Bilal ibn Rabah

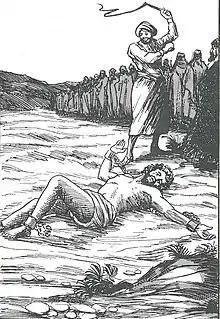
Bilal ibn Rabah being whipped after he declared his Islamic faith

When Bilal's master, Umayyah ibn Khalaf, found out about his faith, he began to torture Bilal. He put a big rock with iron on top on his chest. The iron was so that the sun's heat reaches him. But he did not give up on his new religion. He had great faith. At the instigation of Abu Jahl, Umayyah bound Bilal and had him dragged around Mecca as children mocked him. Bilal refused to renounce Islam, instead repeating ""ahad, ahad"" meaning one, one, i.e., one God. Incensed at Bilal's refusal, Umayyah ordered that Bilal be whipped and beaten while spread-eagled upon the Arabian sands under the desert sun, his limbs bound to stakes. When Bilal still refused to recant, Umayyah ordered that a hot boulder be placed on Bilal's chest. However, Bilal remained firm in belief and continued to say "ahad, ahad".